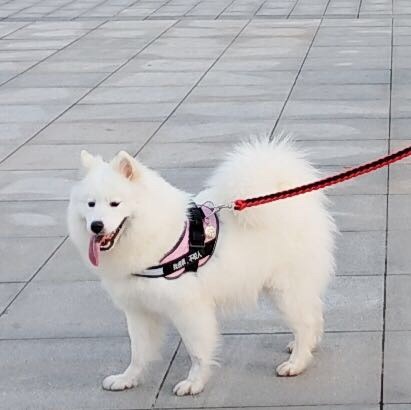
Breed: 2192-n000088-Samoyed